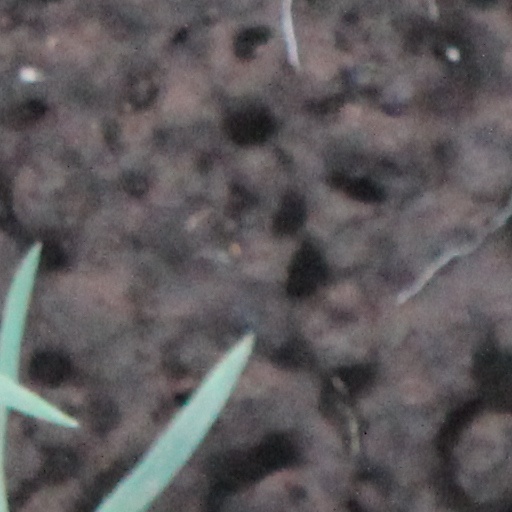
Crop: wheat